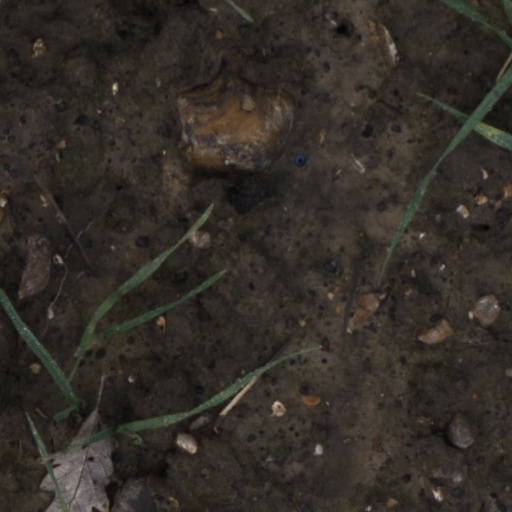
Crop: wheat